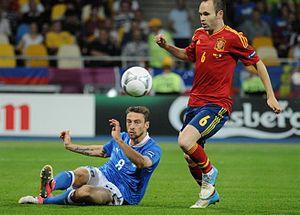
Andrés Iniesta Luján, né le 11 mai 1984 à Fuentealbilla dans la communauté autonome de Castille-La Manche, est un footballeur international espagnol évoluant au poste de milieu de terrain au Vissel Kobe.